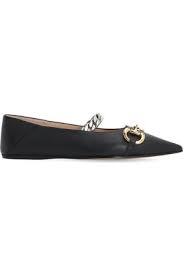
Label: Ballet Flat